Seraing

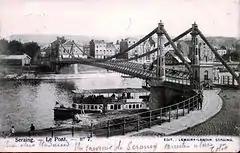

The name of the town changed several times throughout its history, with the current spelling only being set in the 18th century. At around that time, various factors combined to attract industrial investors to Seraing: the advent of the Industrial Revolution, the proximity of the river Meuse, and the discovery of coal at Ougrée. The first ironworks were founded there in 1809. John Cockerill and his brother James revolutionized the steel industry by using blast furnaces and coke instead of traditional charcoal. These inventions would be the basis for his new company, John Cockerill & Cie established in Seraing in 1817. Over the next decades, many more metallurgical plants and foundries were built in this area, which became an integral part of Wallonia's industrial backbone, the sillon industriel. Glassworkers found the proximity of a cheap source of coal attractive. The Val Saint Lambert started its operations in 1826.